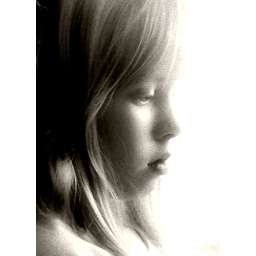
The bright light behind her is the natural light coming in through an airplane window (during flight).